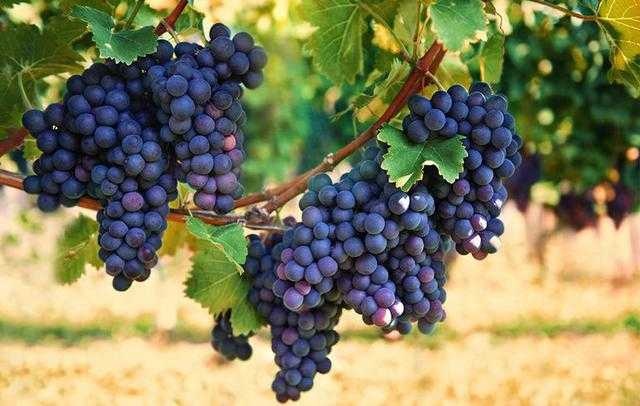
Label: Grapes